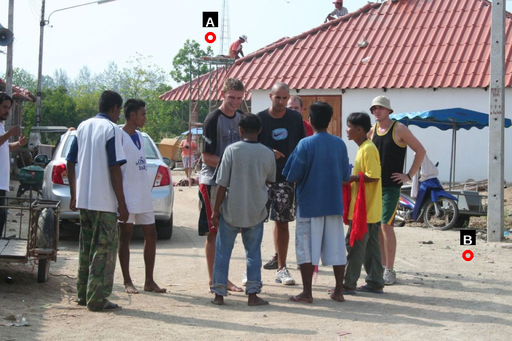
Question: Two points are circled on the image, labeled by A and B beside each circle. Which point is closer to the camera?
Select from the following choices.
(A) A is closer
(B) B is closer
Answer: B